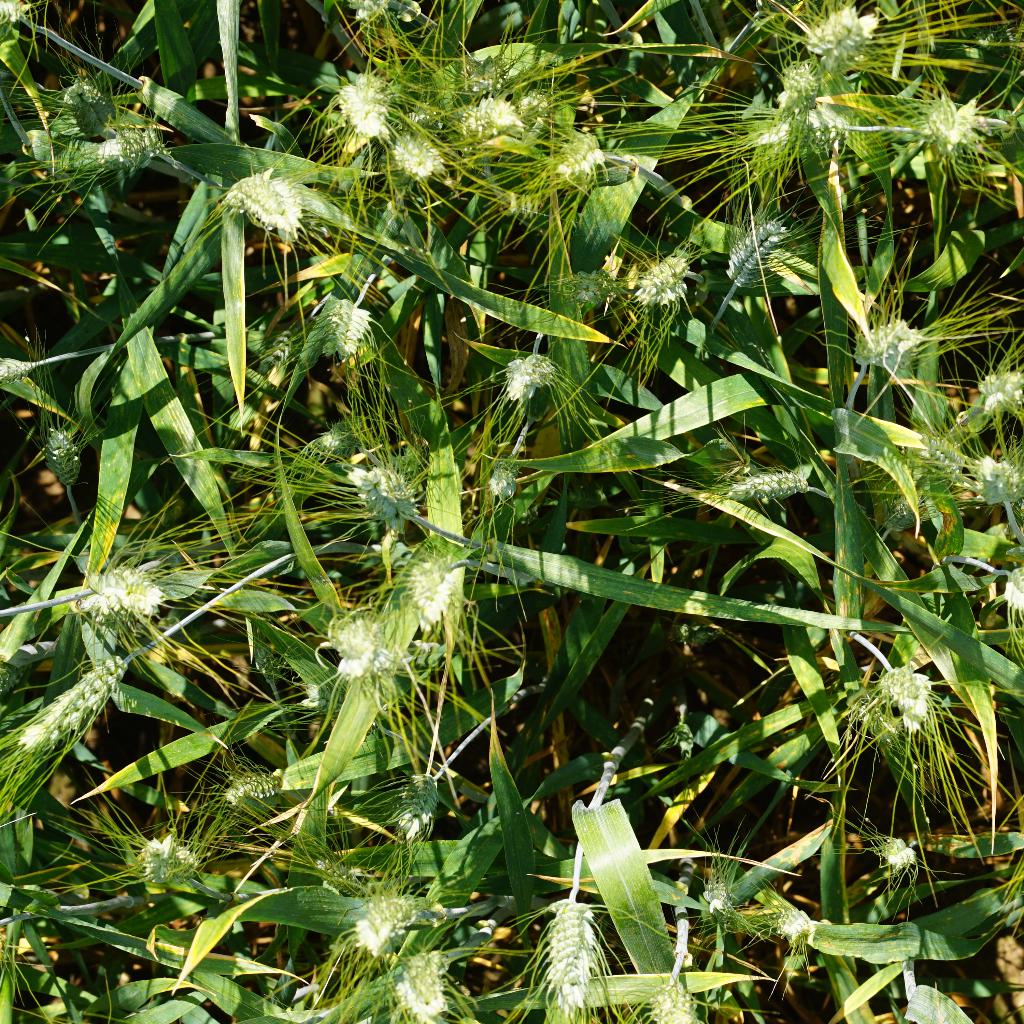
Country: France
Location: Gréoux
Wheat development stage: Filling